Stephen Dawson

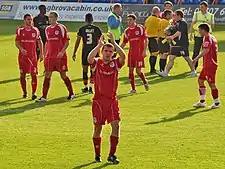
Dawson representing Bury in the club's away game in September 2008

On 4 June 2010 he signed for League One side Leyton Orient, signing a two–year contract for the side. Upon joining the club, he was given a number 8 shirt ahead of the new season and also became Leyton Orient's Captain, succeeding Stephen Purches.